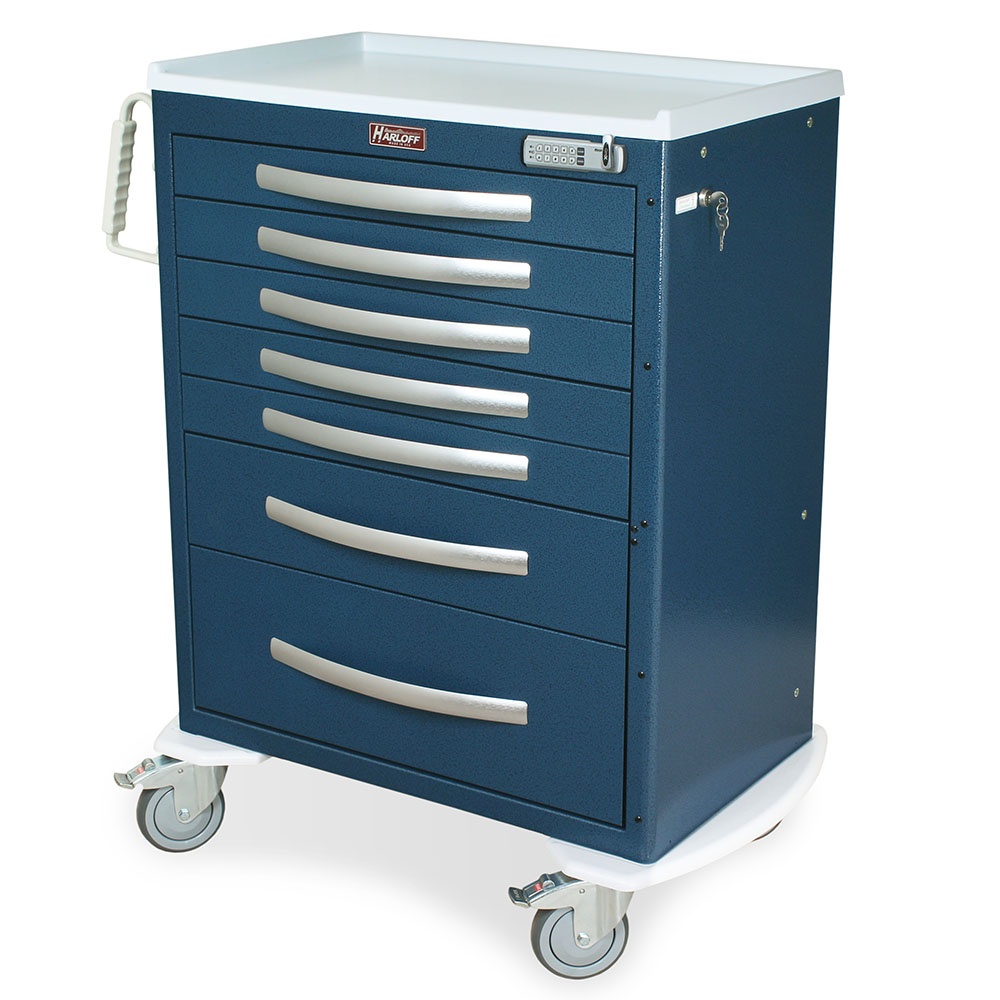
Harloff A-Series Lightweight Anesthesia Cart, Tall Height, Standard Width, Seven Drawers, E-Lock
This anesthesia cart helps to store and transport the tools you need for the administration of anesthesia to patients. This lightweight seven drawer anesthesia cart features new full extension self-closing drawer slides for easier access to each drawer’s contents as well as new ergonomic push handles that make pushing or pulling less strenuous. Harloff’s new A-Series line of aluminum carts comes with premium 5″ ball-bearing Tente casters, the industry’s only fully curved protective bumper and a white antimicrobial plastic top. Available in more than 20 different color options, this lightweight seven drawer anesthesia cart also features a pushbutton e-lock with keylock override which can be programmed in the field. Harloff’s Lightweight Aluminum Anesthesia Cart is constructed from a light, durable aluminum material that allows you to effortlessly push it from one room to another. This model of A-Series has 30″ of vertical drawer space and utilizes a standard drawer configuration of 5-3″, 1-6″ and 1-9″ drawers.
Brand: Harloff
Category: Business & Industrial > Medical > Medical Furniture > Medical Carts > Crash Carts > Anesthesia Crash Carts